Tab Hunter

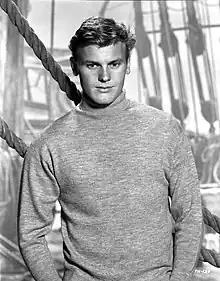
Hunter in the 1950s

Dick Clayton introduced Gelien to agent Henry Willson, who specialized in representing beefcake male stars such as Robert Wagner and Rock Hudson. It was Willson who named him "Tab Hunter".